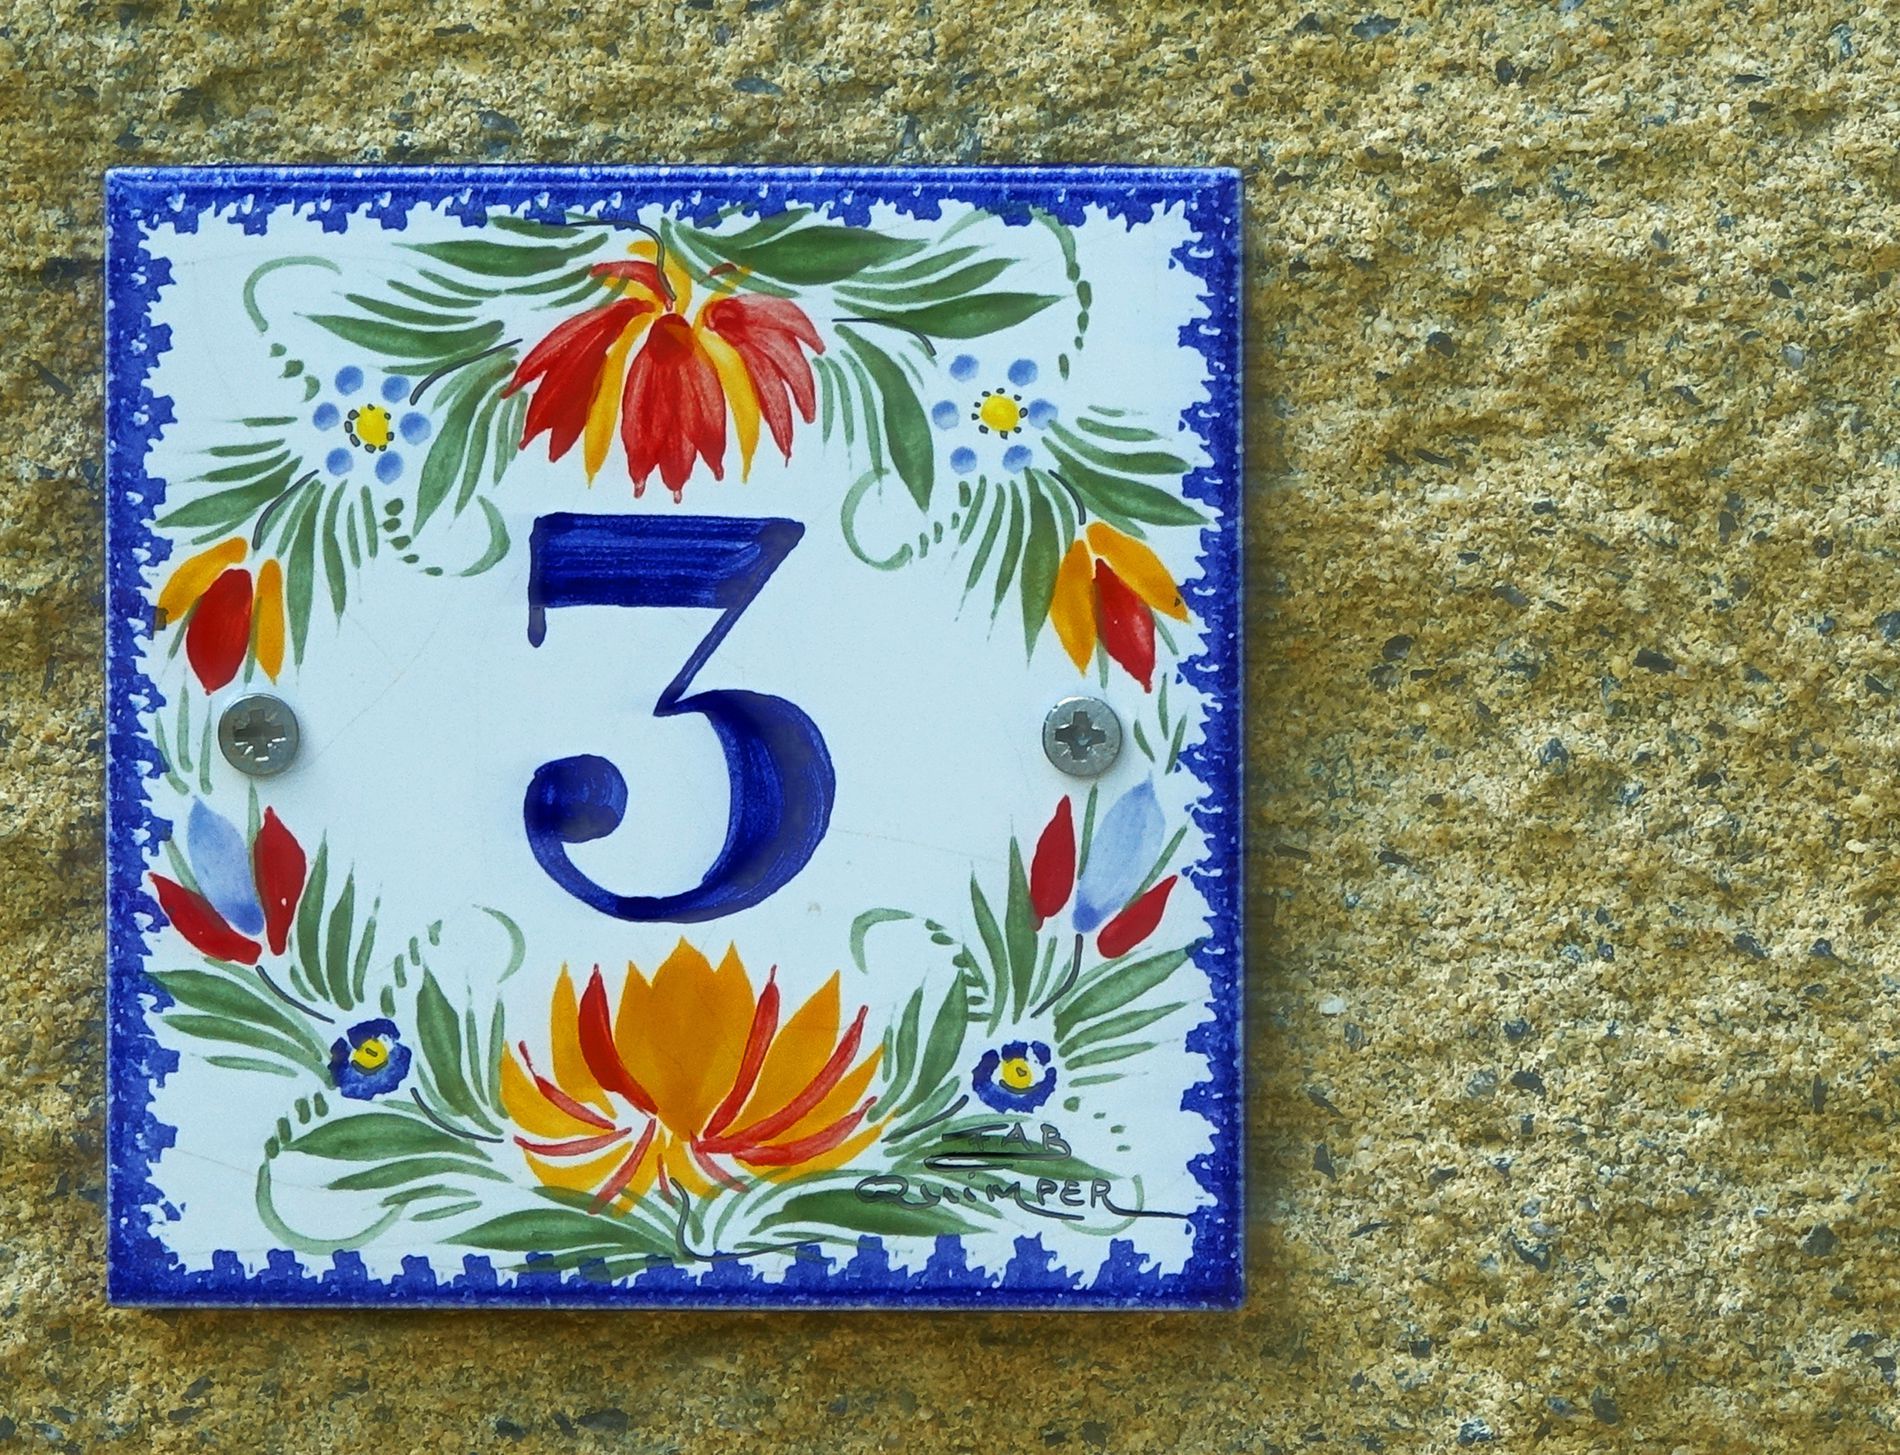
A number plate
A number plate with no three written on it and fixed to the background wall by two bolts.
A landscape photo captured by a close-up zoom-in view focused on a number plate fixed to the wall by bolts with a multicolor color palette. It inspires joy and happiness.
Labels: Number, Symbol, Text, Business Card, Paper, Number Plate, Wall, bolt
Camera: SONY DSC-RX10M3
Aperture: F8
Exposure: 1/125 sec
ISO: 125
Focal length: 113.7 mm